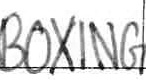
Label: boxing